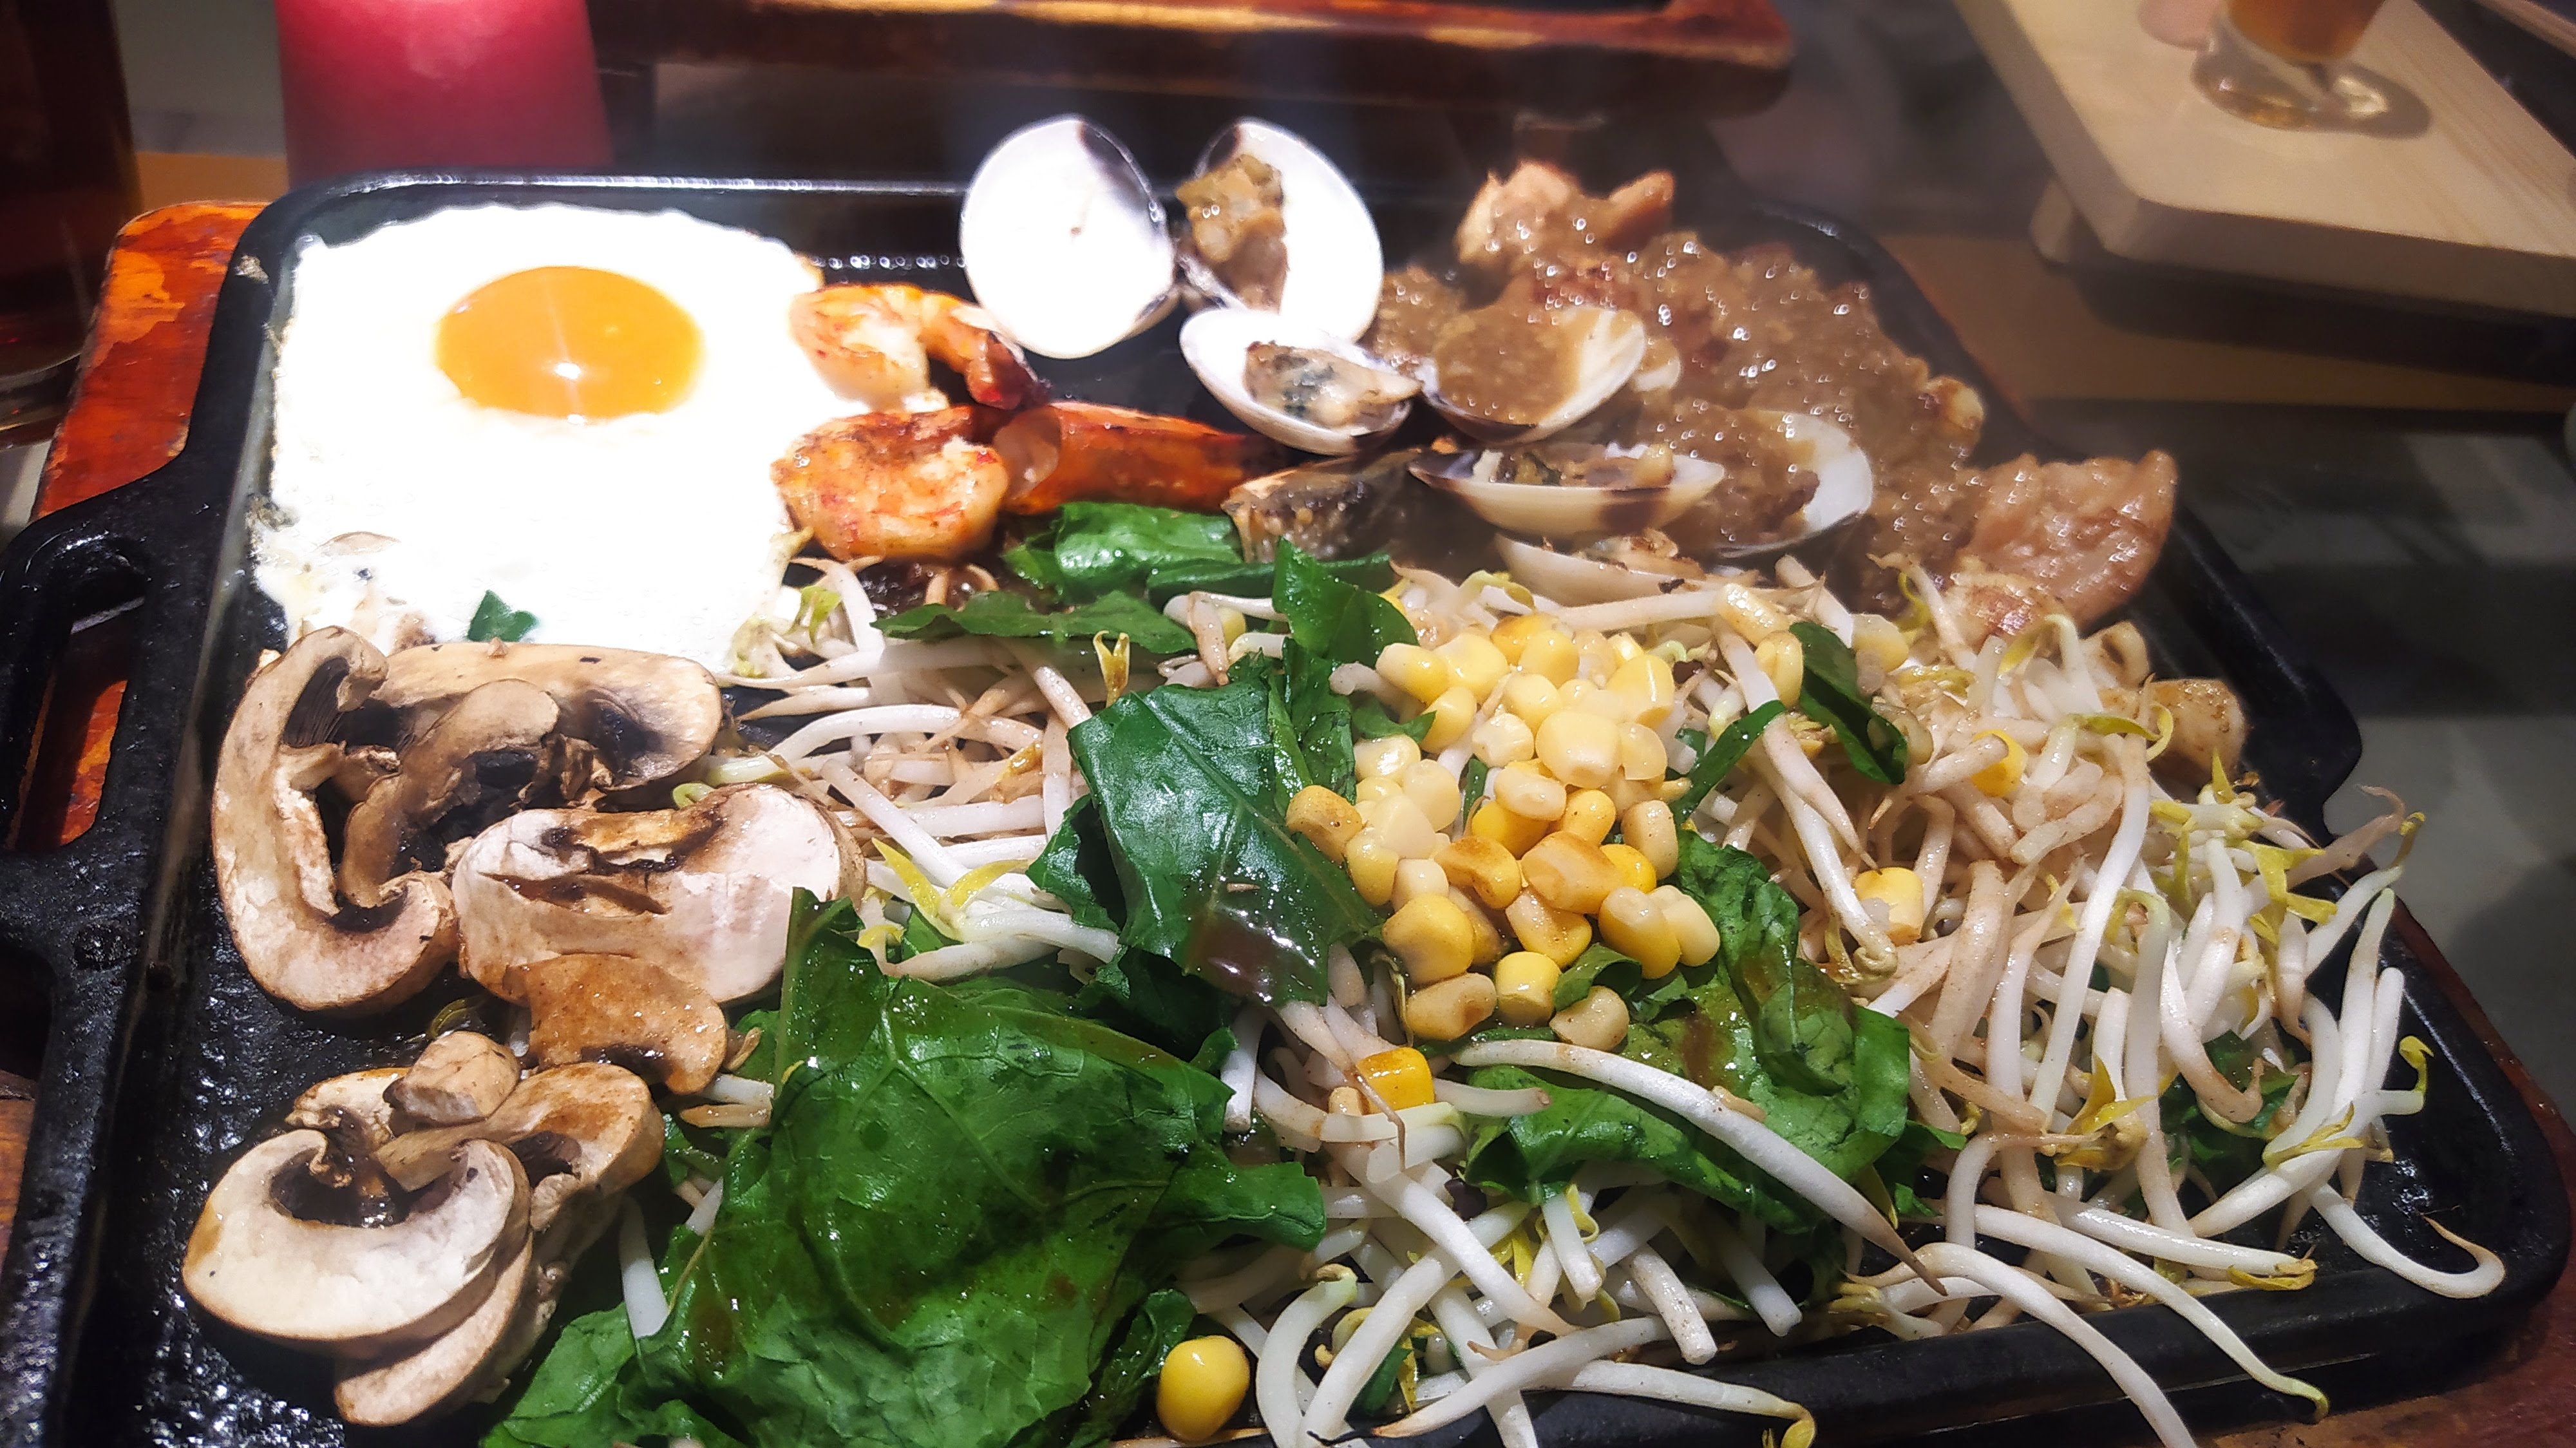
food, tableware, corn kernels, ingredient, plant, recipe, dish, cuisine, natural foods, leaf vegetable, produce, vegetable, seafood, garnish, plate, corn, lemon, meat, comfort food, wine glass, cooking, buffet, platter, delicacy, sweet corn, finger food, salad, vegan nutrition, side dish, bivalve, spoon, culinary art, bowl, la carte food, stew, supper, lunch, dishware, meal, chinese food, thai food, shellfish, clam, brunch, whole food, molluscs, herb, vegetarian food, superfood, shanghai food, japanese cuisine, breakfast